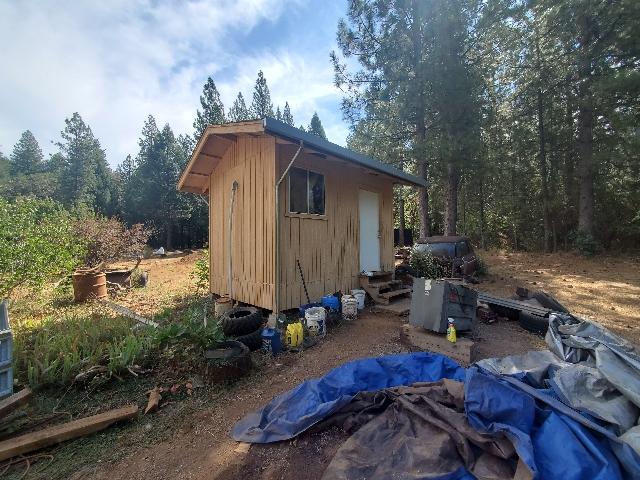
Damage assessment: no_damage